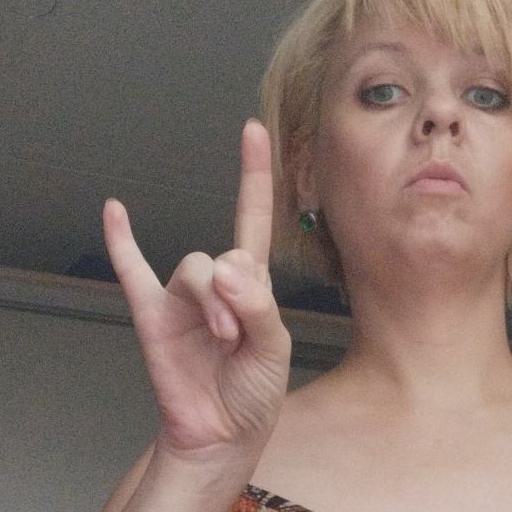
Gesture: rock